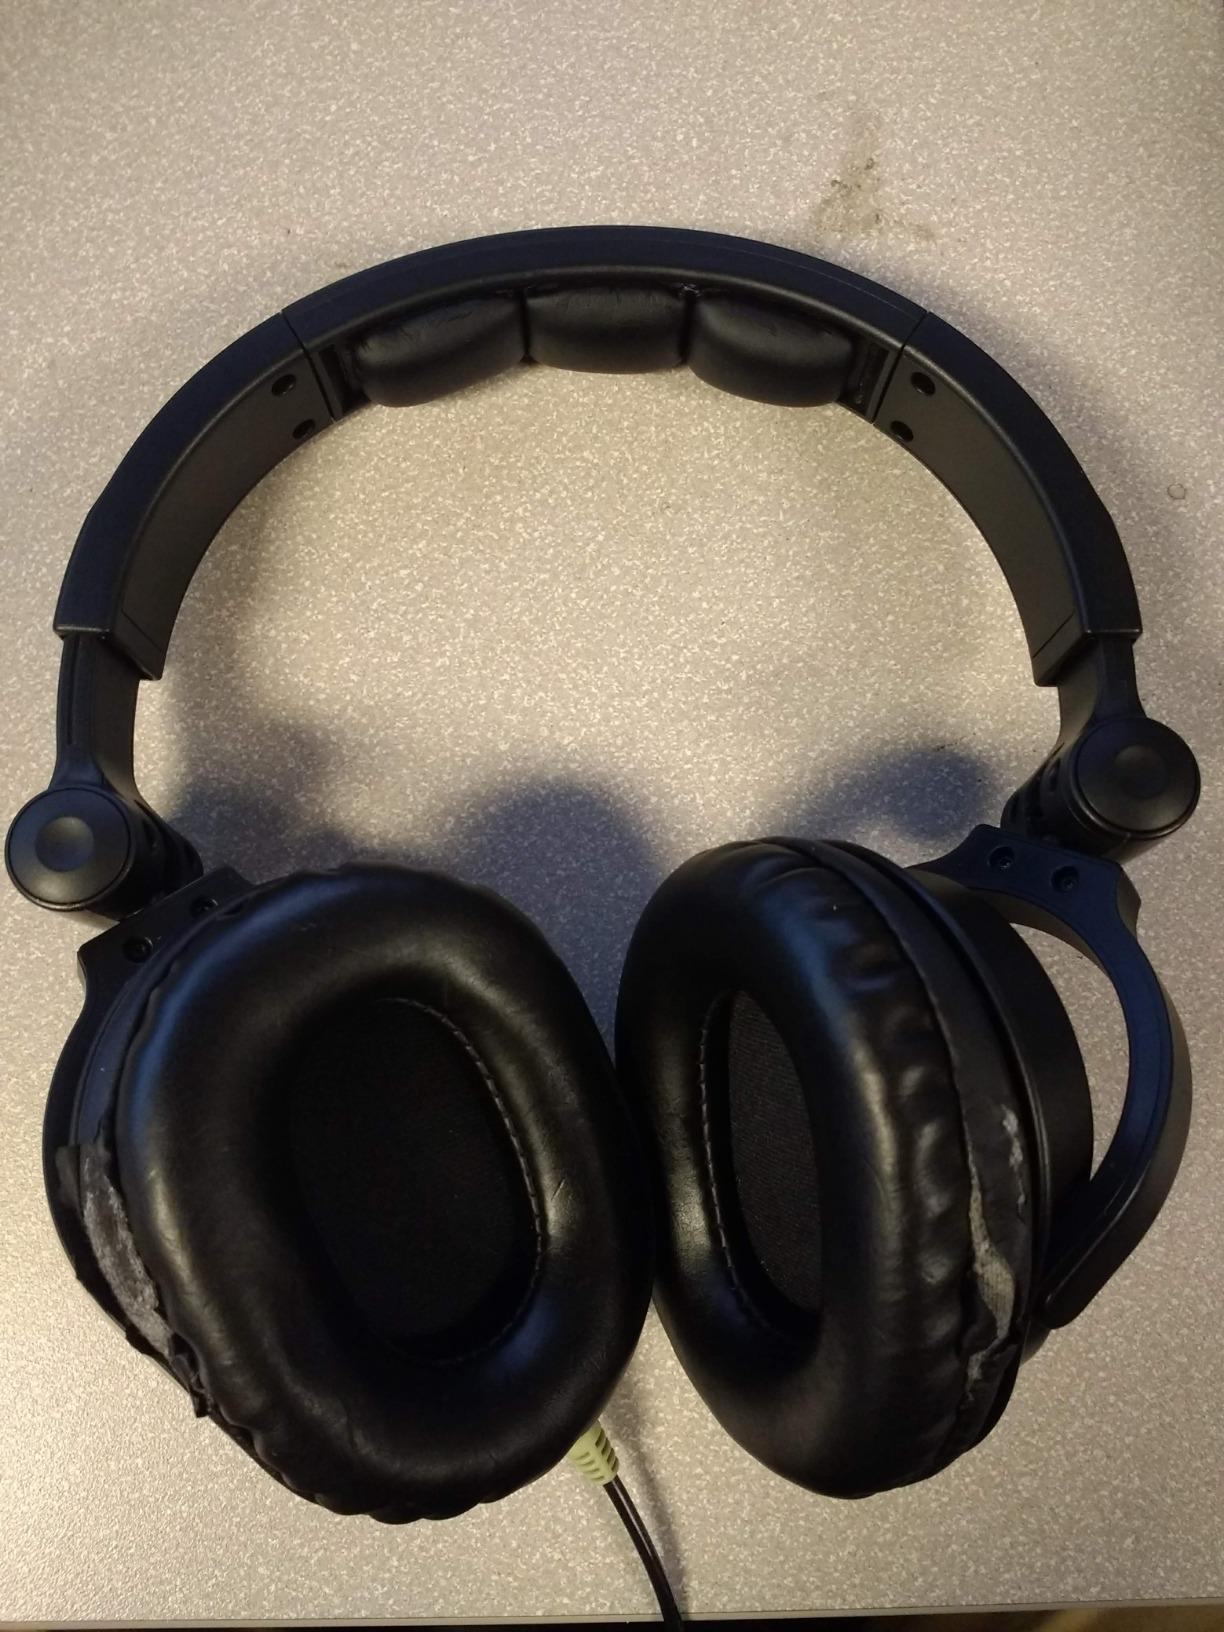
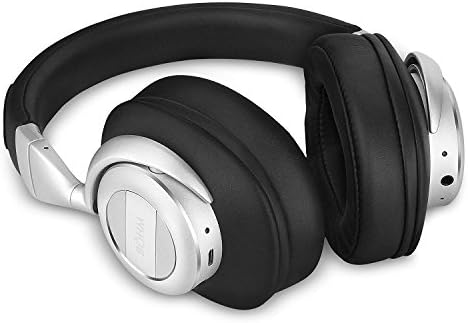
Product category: headphones
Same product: no